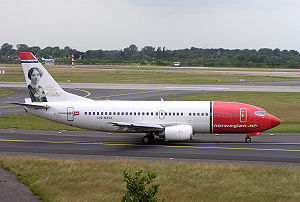
Sigrid Undset / Nobelprisen
Norwegian Air Shuttle "Sigrid Undset".
Sigrid Undset var en norsk forfatter, som modtog Nobelprisen i litteratur i 1928. Hun er først og fremmest kendt for sine middelalderromaner som Kristin Lavransdatter, men ellers handler hendes bøger om fattige bykvinders tilværelse og om konflikterne for kvinder, som har brudt med traditionelle kønsrollemønstre.